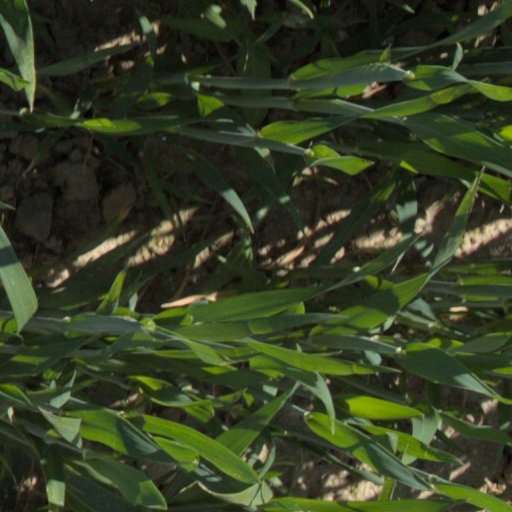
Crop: wheat